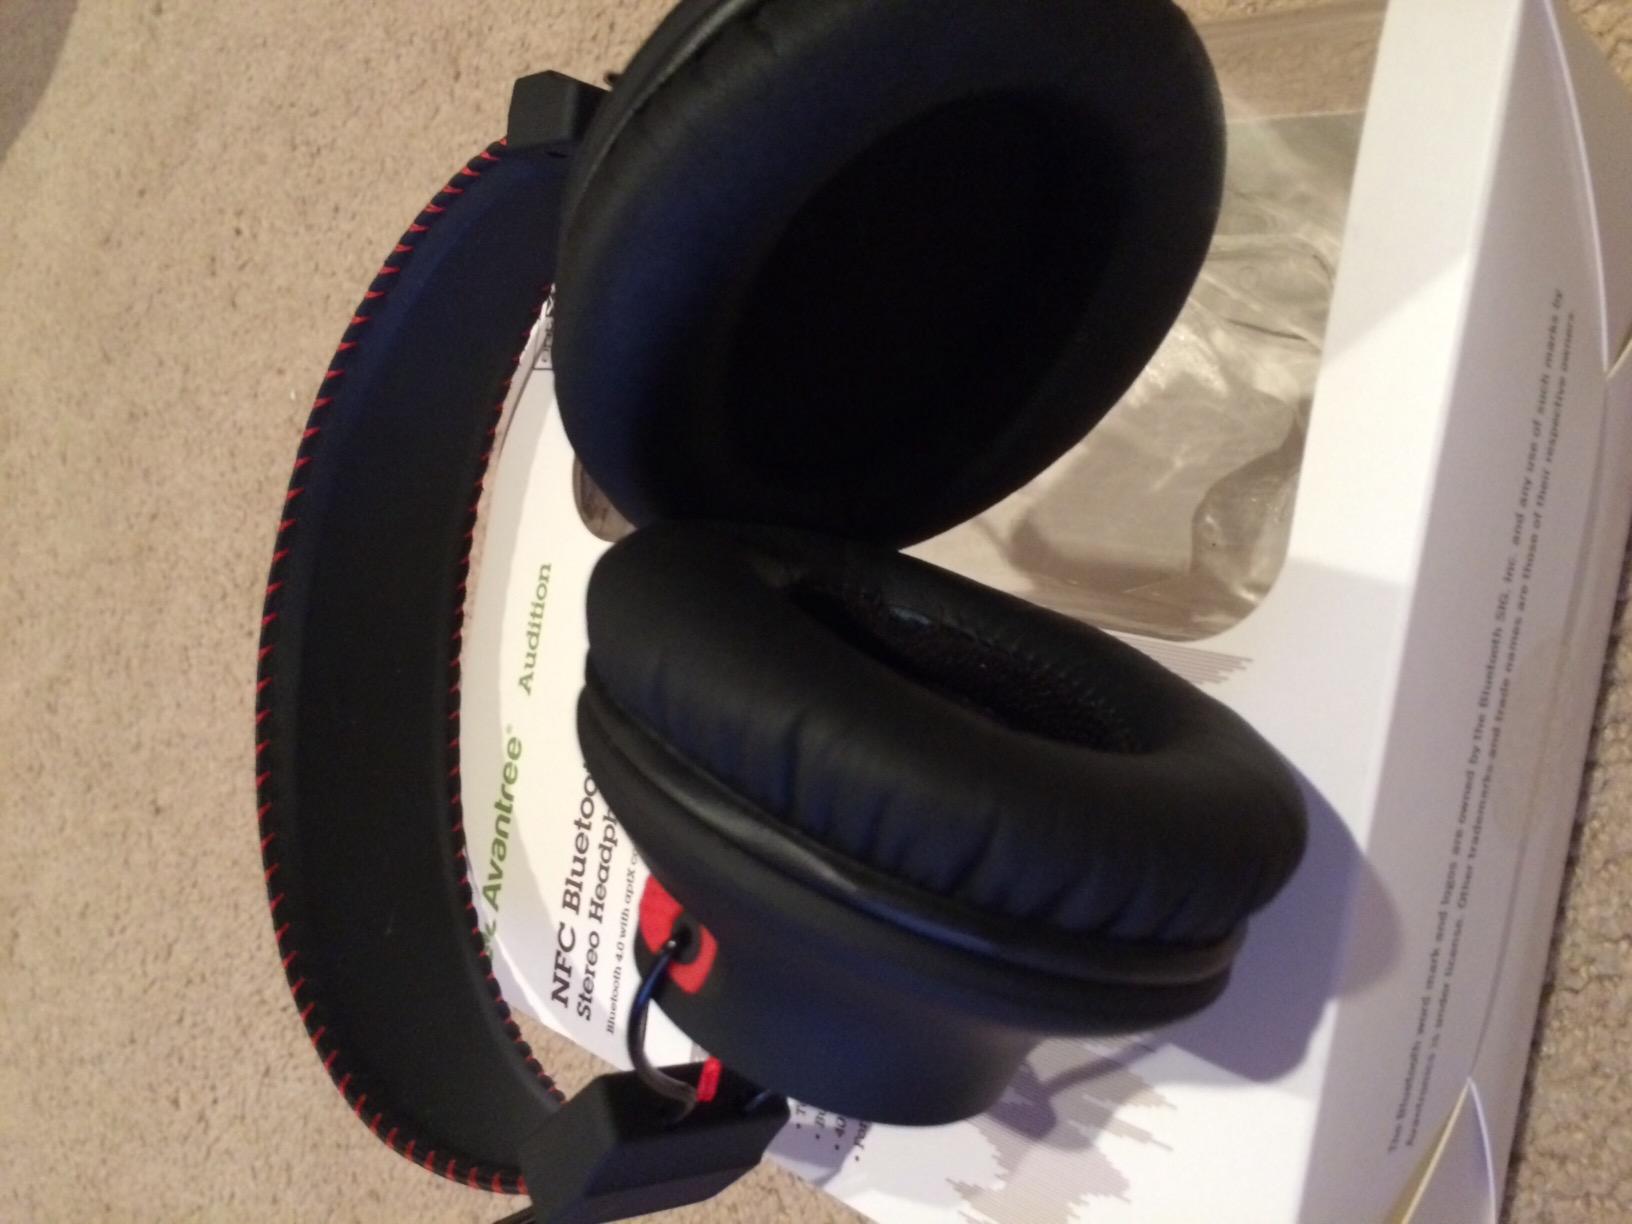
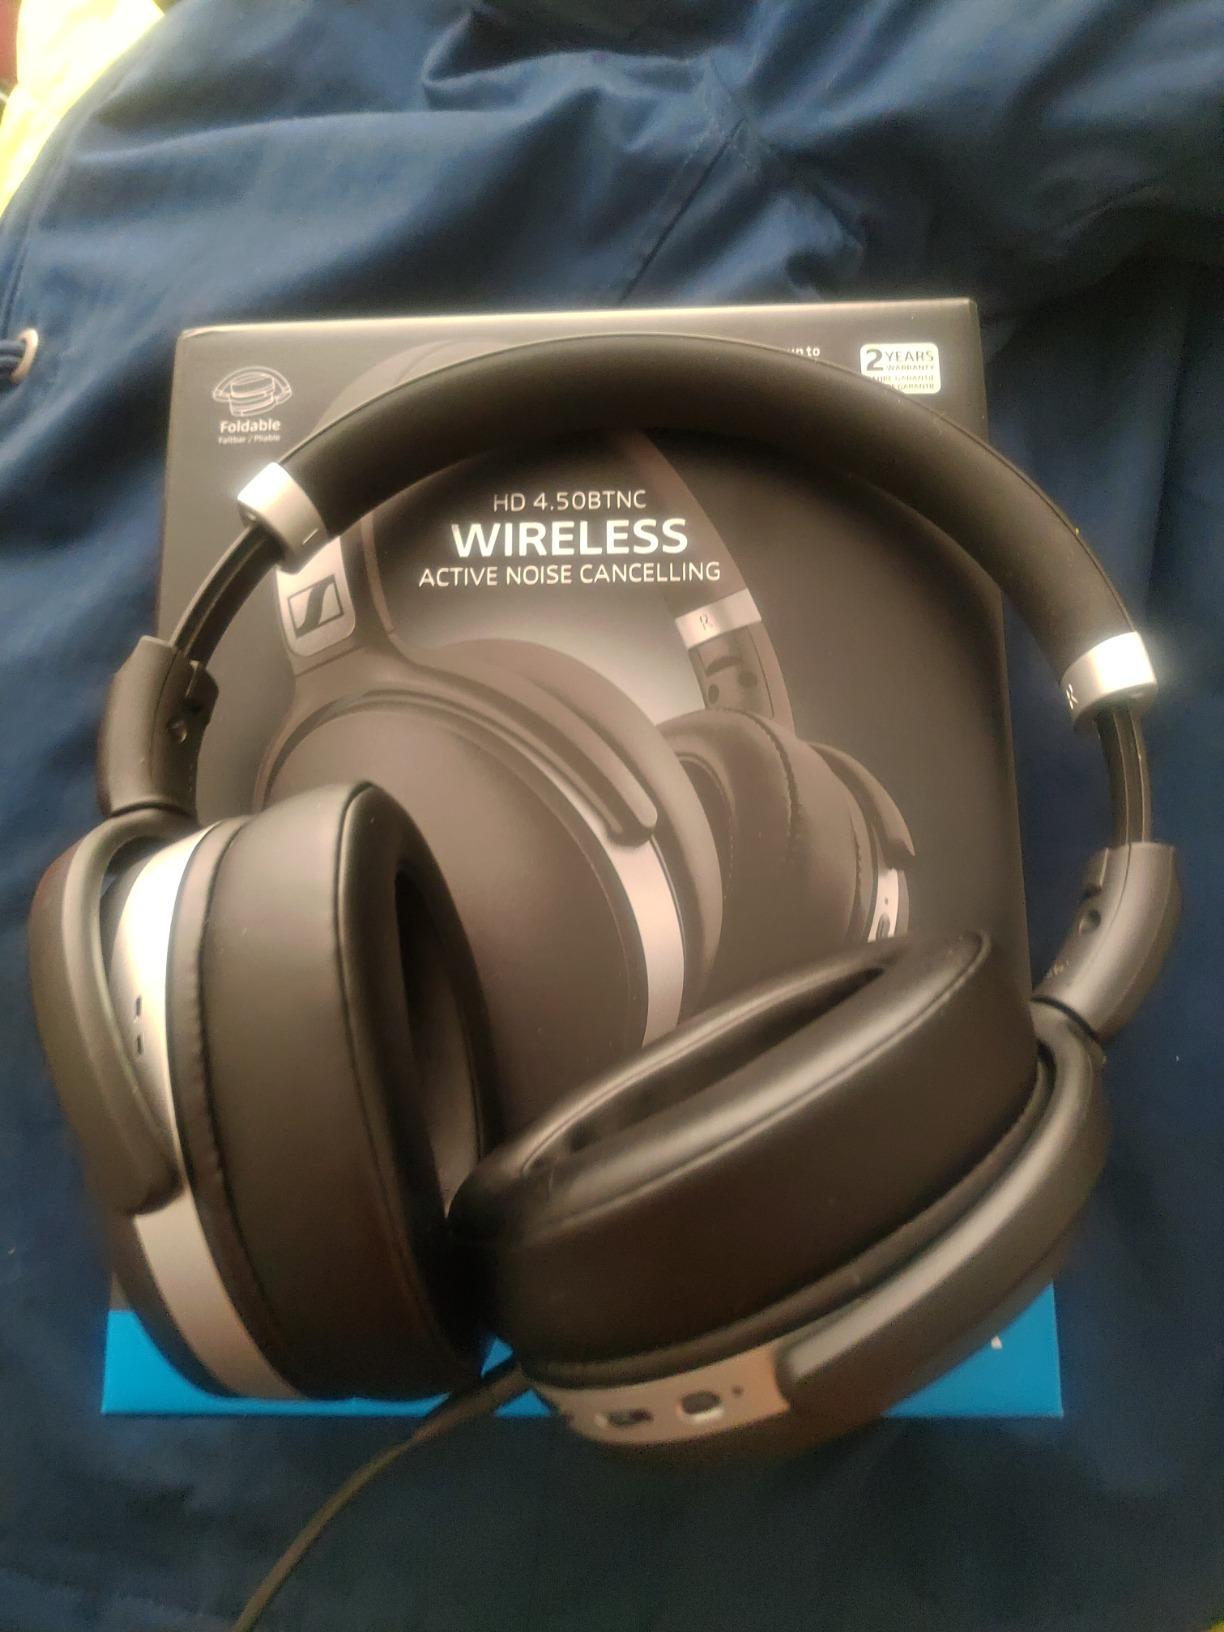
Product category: headphones
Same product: no